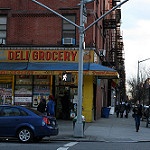
Label: street